Jerry Lawler

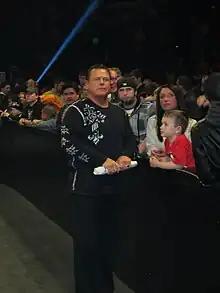
After his heart attack, Lawler returned to commentating.

Lawler continued to challenge with The Miz, where on the December 20 "Raw," Lawler teamed with Randy Orton and John Morrison to take on The Miz, Riley and Sheamus in a 6-man tag match which Lawler won by pinning The Miz. This led to a rematch between The Miz and Lawler the following week, with Lawler once again getting the victory, this time by count-out after Morrison got involved. Lawler teamed with Orton again on the January 10, 2011 "Raw", facing The Miz and Riley, which Lawler won by pinning Riley. Lawler won a 7-man Raw Rumble match on the January 31 "Raw" with help from John Cena to earn a WWE Championship match against The Miz at Elimination Chamber, where he was unsuccessful in winning the title, ending the feud.